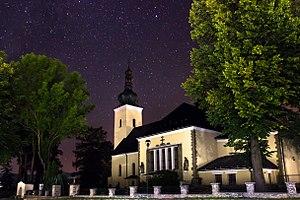
Rabča est un village de Slovaquie situé dans la région de Žilina.